Julie; or, The New Heloise

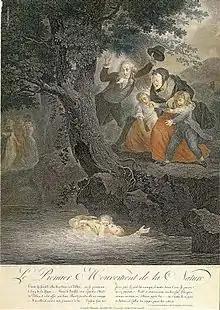
Le premier mouvement de la Nature (the first movement of Nature)

Some readers simply could not accept that the book was fiction. Madame Duverger wrote to Rousseau asking: